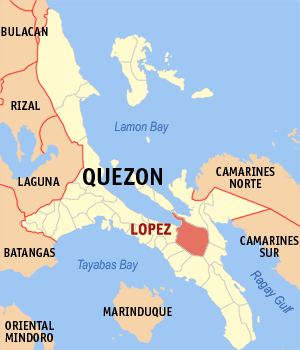
Lopez est une municipalité de la province de Quezon, aux Philippines.